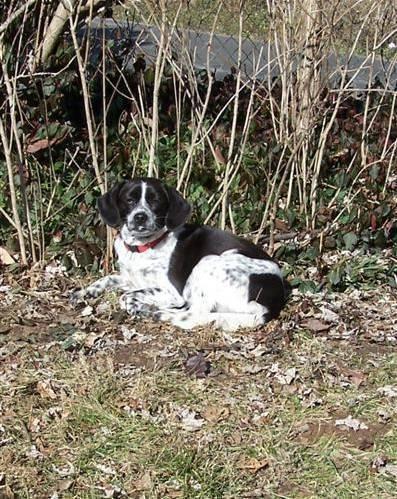
dog